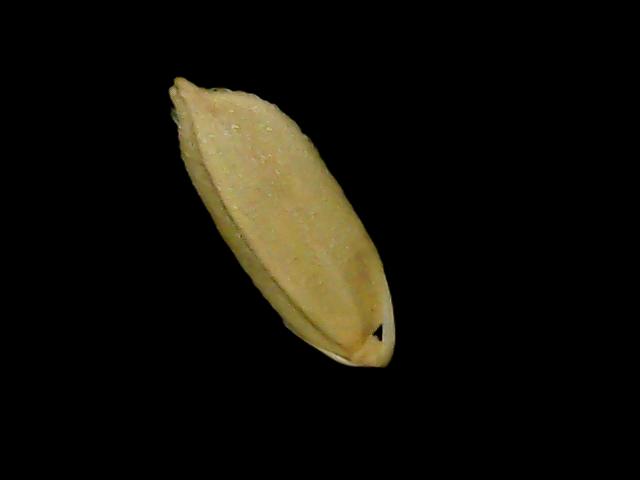
Rice variety: Bd76